Piggy bank

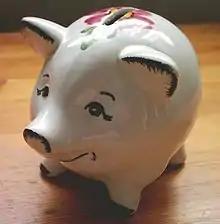
A piggy bank, circa 1970.

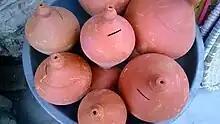
Earthen pots used in Nepal as piggy banks.

A piggy bank (sometimes penny bank or money box) is a coin container normally used by children, featuring a slot at the top to insert coins or folded bank notes. The piggy bank is known to collectors as a "still bank" as opposed to the "mechanical banks" popular in the early 20th century. These items are also often used by companies for promotional purposes, and many financial service companies use piggy banks as logos for their savings products.